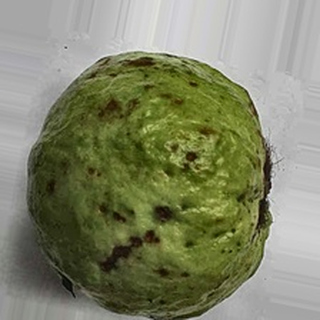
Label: guava_anthracnose